Gustavus von Tempsky

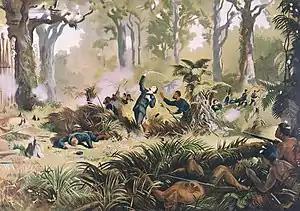
Gustavus von Tempsky's death in fighting against Titokowaru at Te Ngutu o te Manu, 1868 by Kennett Watkins

On his arrival in New Zealand, von Tempsky settled on the Coromandel Peninsula as a gold-miner and newspaper correspondent.